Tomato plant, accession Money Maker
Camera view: vertical (180 deg); turntable rotation: 210 degrees
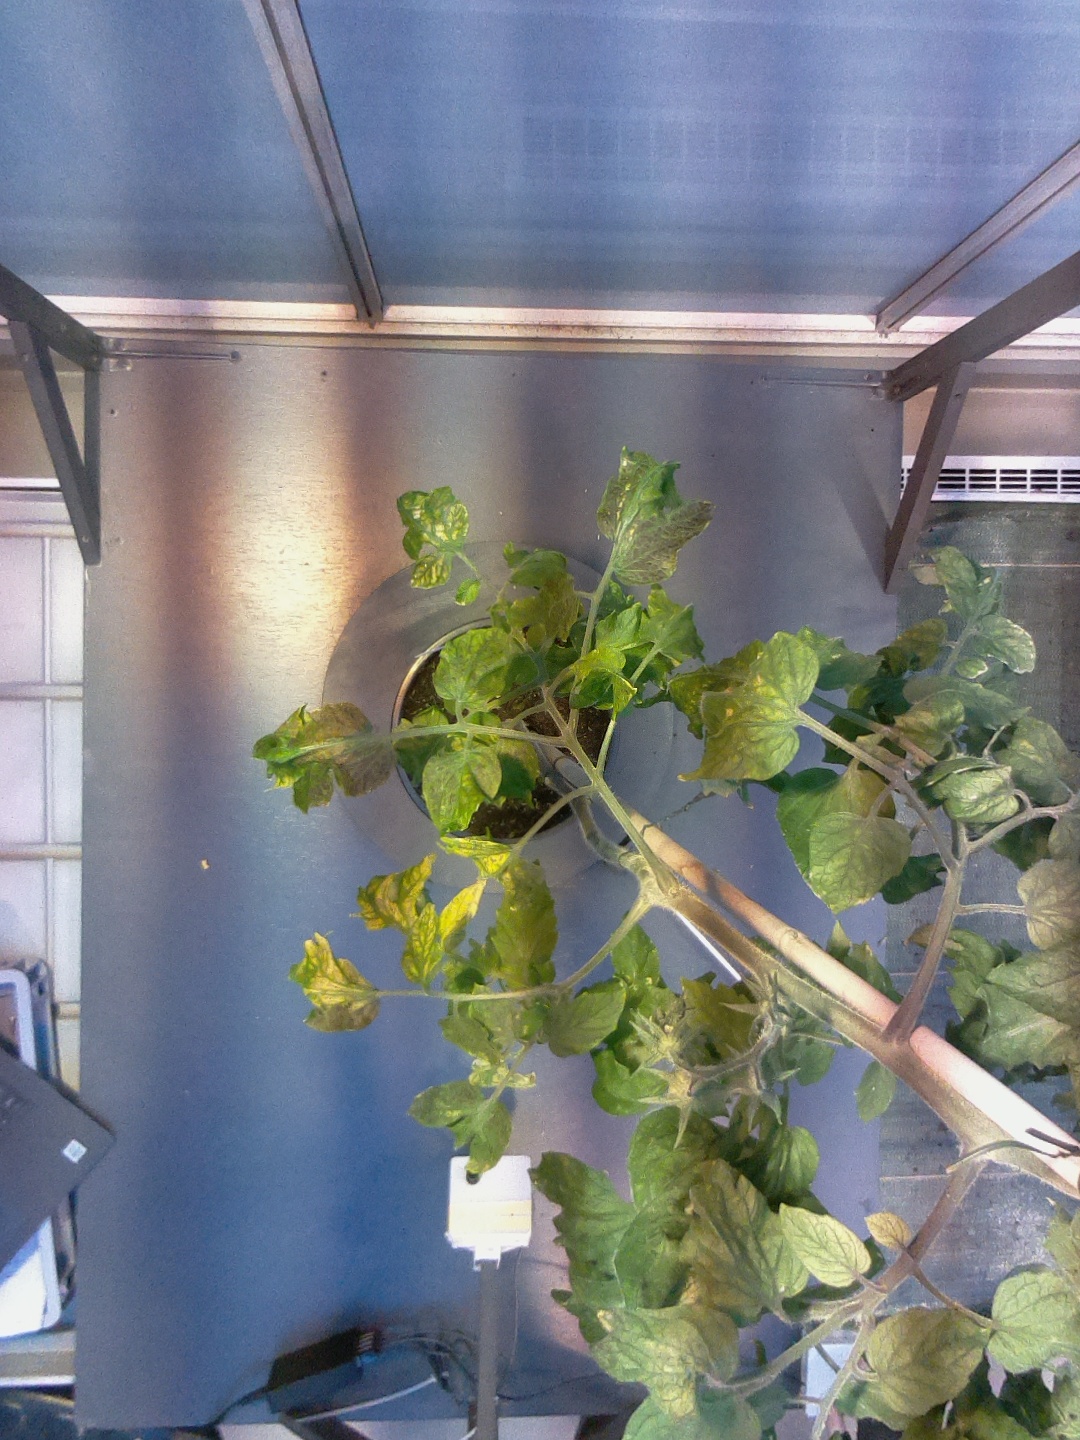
BBCH growth stage 71: 10%-20% of final fruit size